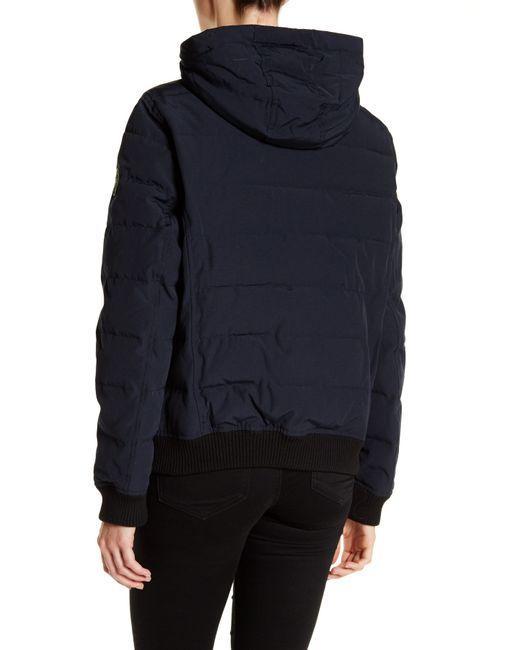
winterjacke, dunkelblau, lange Ärmel, gesteppter Stoff, mit Kapuze